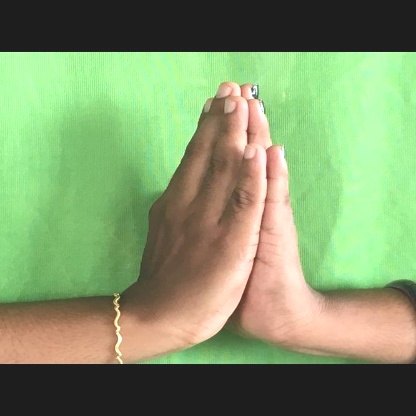
Mudra: Anjali